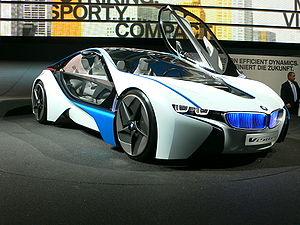
BMW Vision Dynamics au Salon de Francfort 2009
Le Salon de l'automobile de Francfort 2009, également connu en Allemagne sous la dénomination IAA, est un salon automobile qui s'est tenu du 17 septembre 2009 au 27 septembre 2009 à Francfort-sur-le-Main. Le salon automobile de Francfort étant l'un des salons les plus importants, de nombreuses nouveautés ont été présentées en première mondiale telles que les nouvelles Opel Astra, Audi S5 Sportback ou encore la version définitive de la Peugeot RCZ.